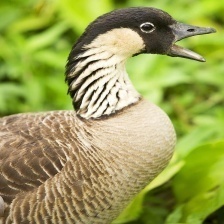
Species: HAWAIIAN GOOSE
Scientific name: BRANTA SANDVICENSIS
ImageNet parent category: goose